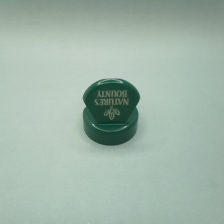
Color: green
Cap type: flip-top cap